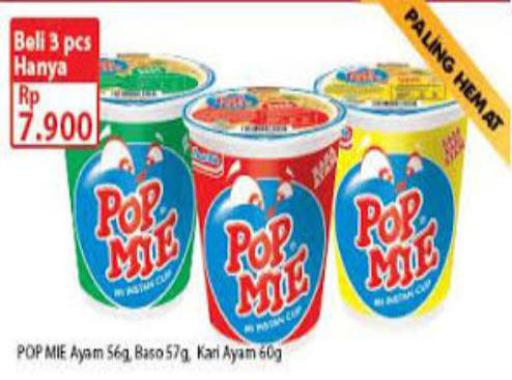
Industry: Food